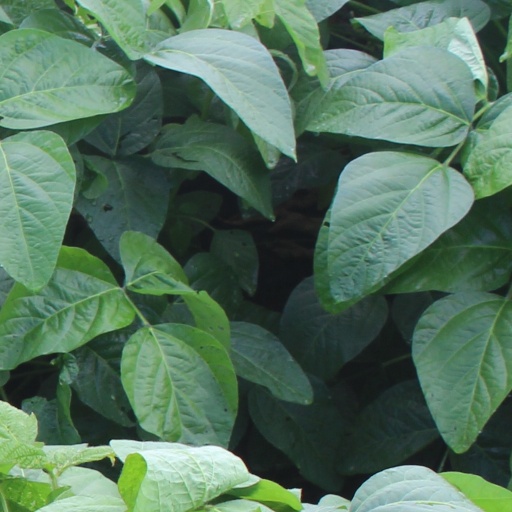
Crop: soybean